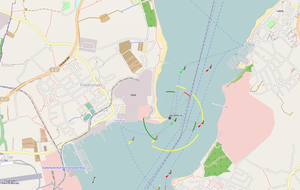
Fyrkarakter / Sektorlys og farver / Farvet lys fortæller om sikre eller usikre farvande
Sektorfyr for indsejlingen til Kiel i Tyskland. Kortet viser, hvor sektorerne med forskellig lysfarve ligger. Man kan ikke stole alene på de farver, man ser, men også bruge kortet. Der kan være farlige farvande også i hvid sektor, og desuden kan rød og grøn sektor også have områder med ufarlige farvande.
Fyrkarakter kaldes den måde hvorpå et fyr, et fyrskib eller et sømærke lyser og er mørkt på så de kan identificeres.